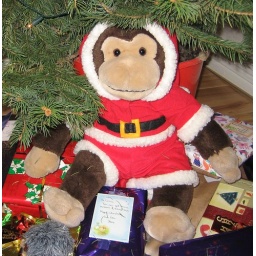
Malcolm in his christmas outfit sitting on the presents. No marzipan bananas for you if you break them!